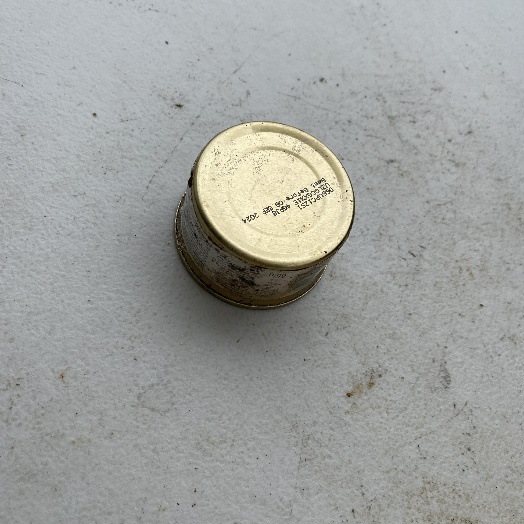
Label: Metal